Rosario, Batangas

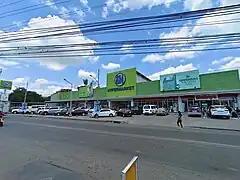
SM Hypermarket located in Barangay Namunga

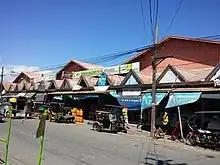
Rosario Public Market

Roman Catholic, Rosario has two parishes: the Our Lady of the Rosary Parish and Holy Family Parish run by Oblates of Saint Joseph under the Archdiocese of Lipa.